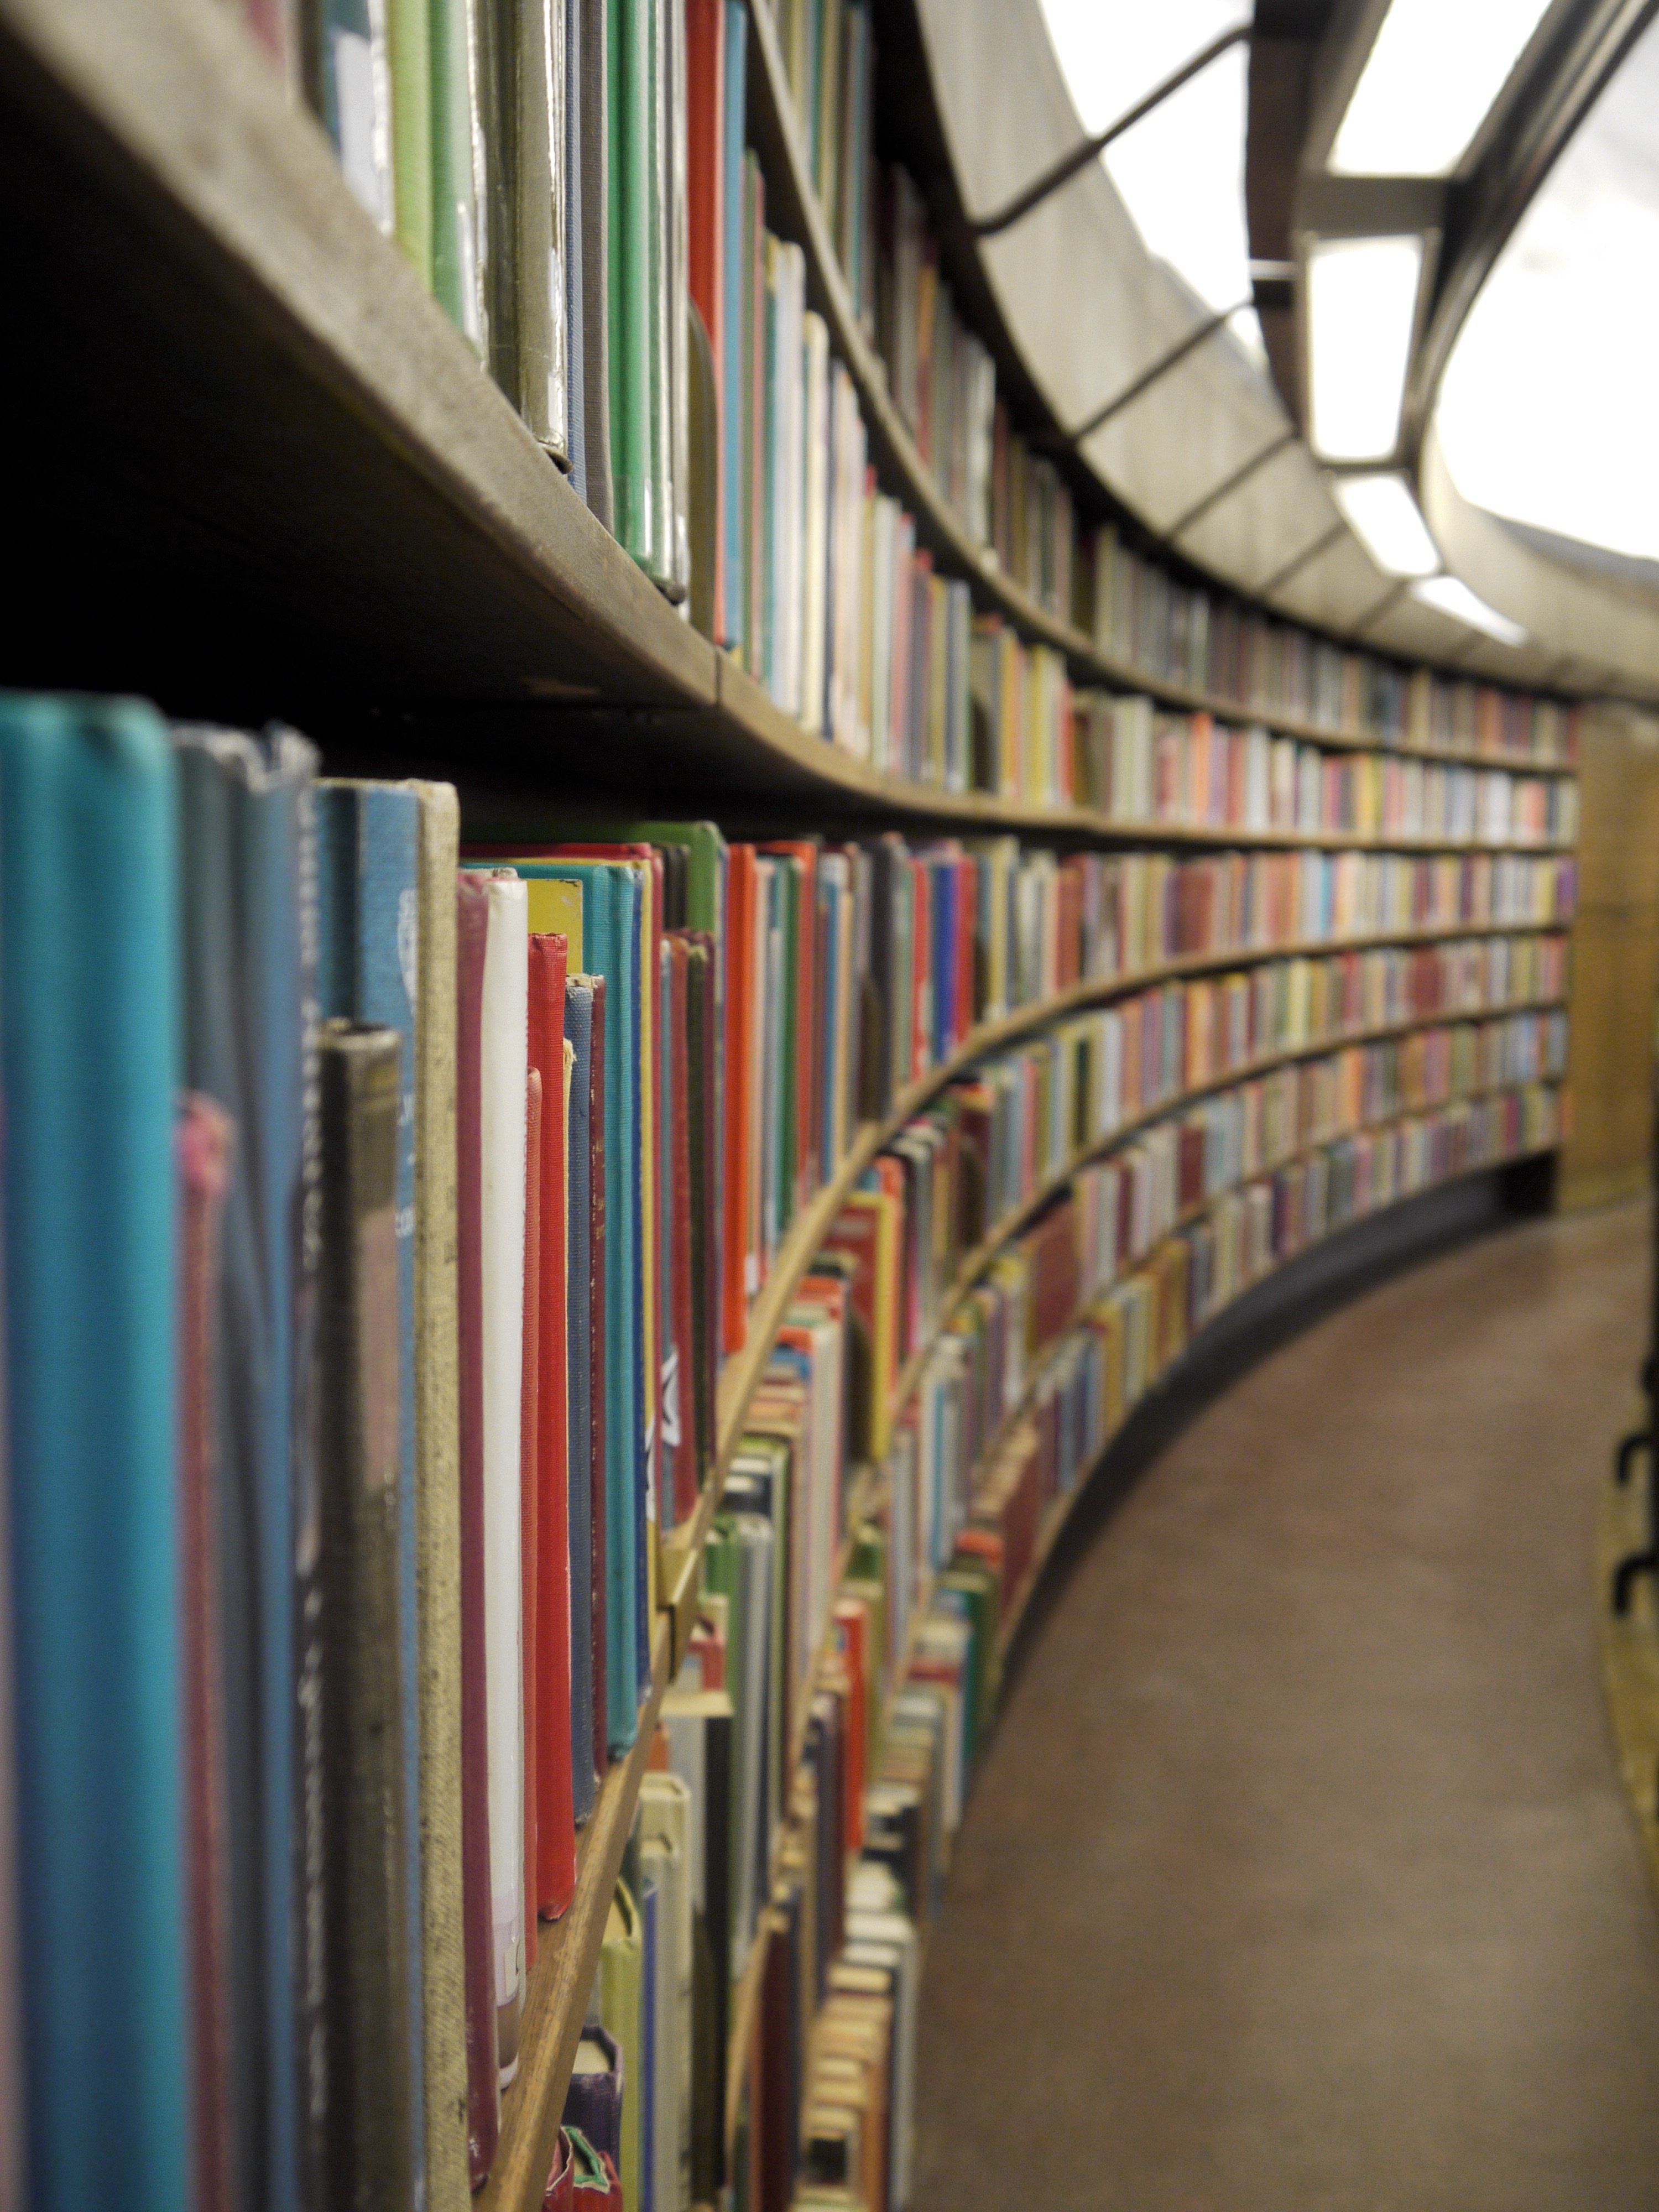
building, library, public library